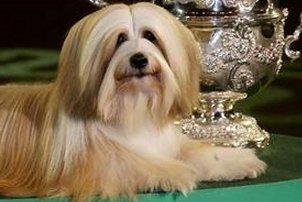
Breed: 203-n000021-Tibetan_terrier